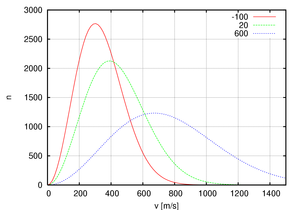
En théorie cinétique des gaz, la loi de distribution de vitesses de Maxwell quantifie la répartition statistique des vitesses des particules dans un gaz homogène à l'équilibre thermodynamique. Les vecteurs vitesse des particules suivent une loi normale. Cette loi a été établie par James Clerk Maxwell en 1860 et confirmée ultérieurement par Ludwig Boltzmann à partir de bases physiques qui fondent la physique statistique en 1872 et 1877.